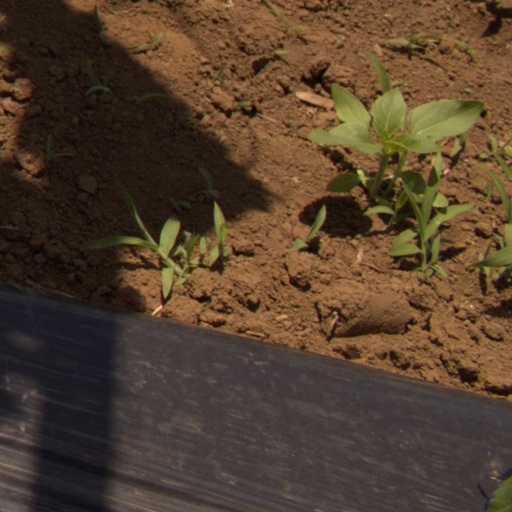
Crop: Jerusalem artichoke